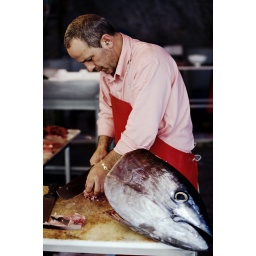
Vendor at a fish market in Palermo, Italy